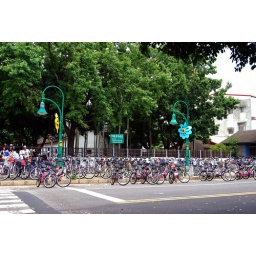
They converted the old train tracks in HouLi and environs into a bike trail.